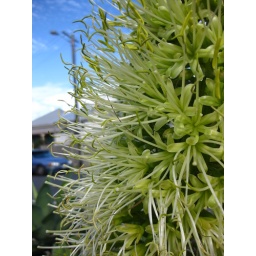
I found this flower spike in a council flower bed in Paddington.